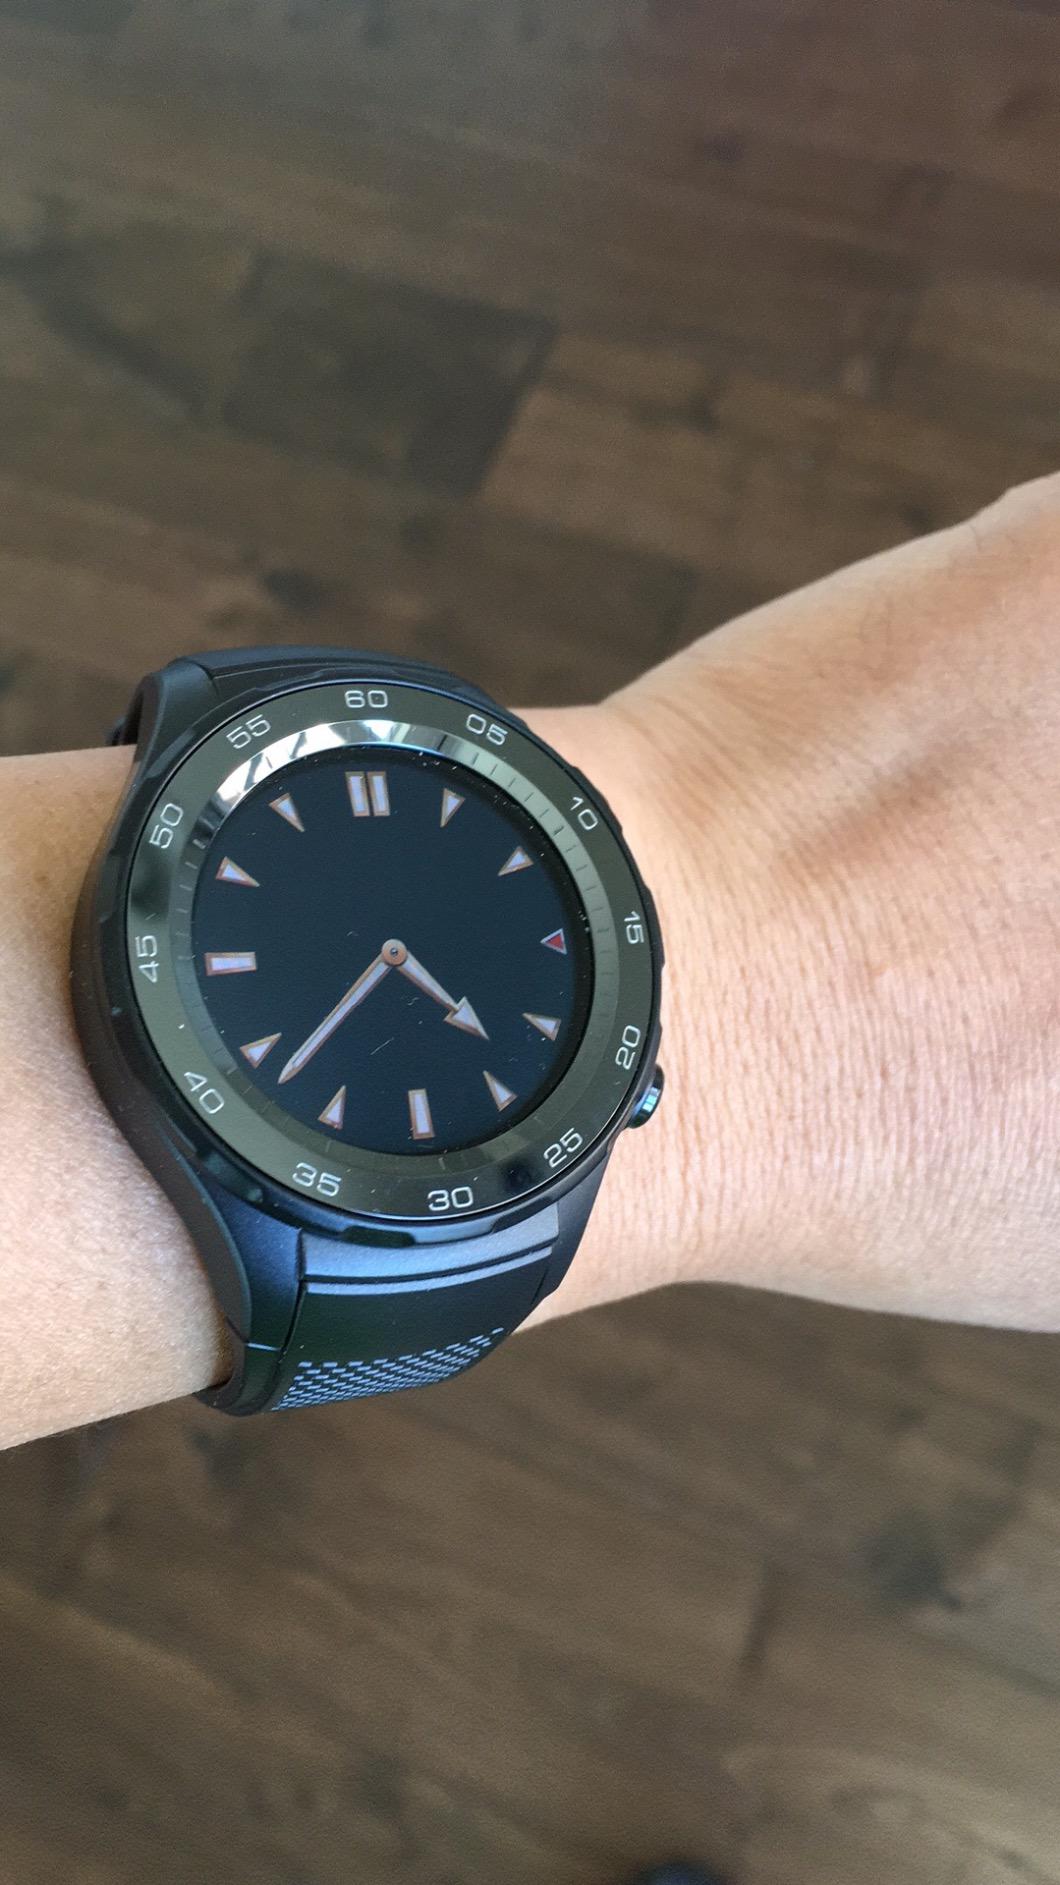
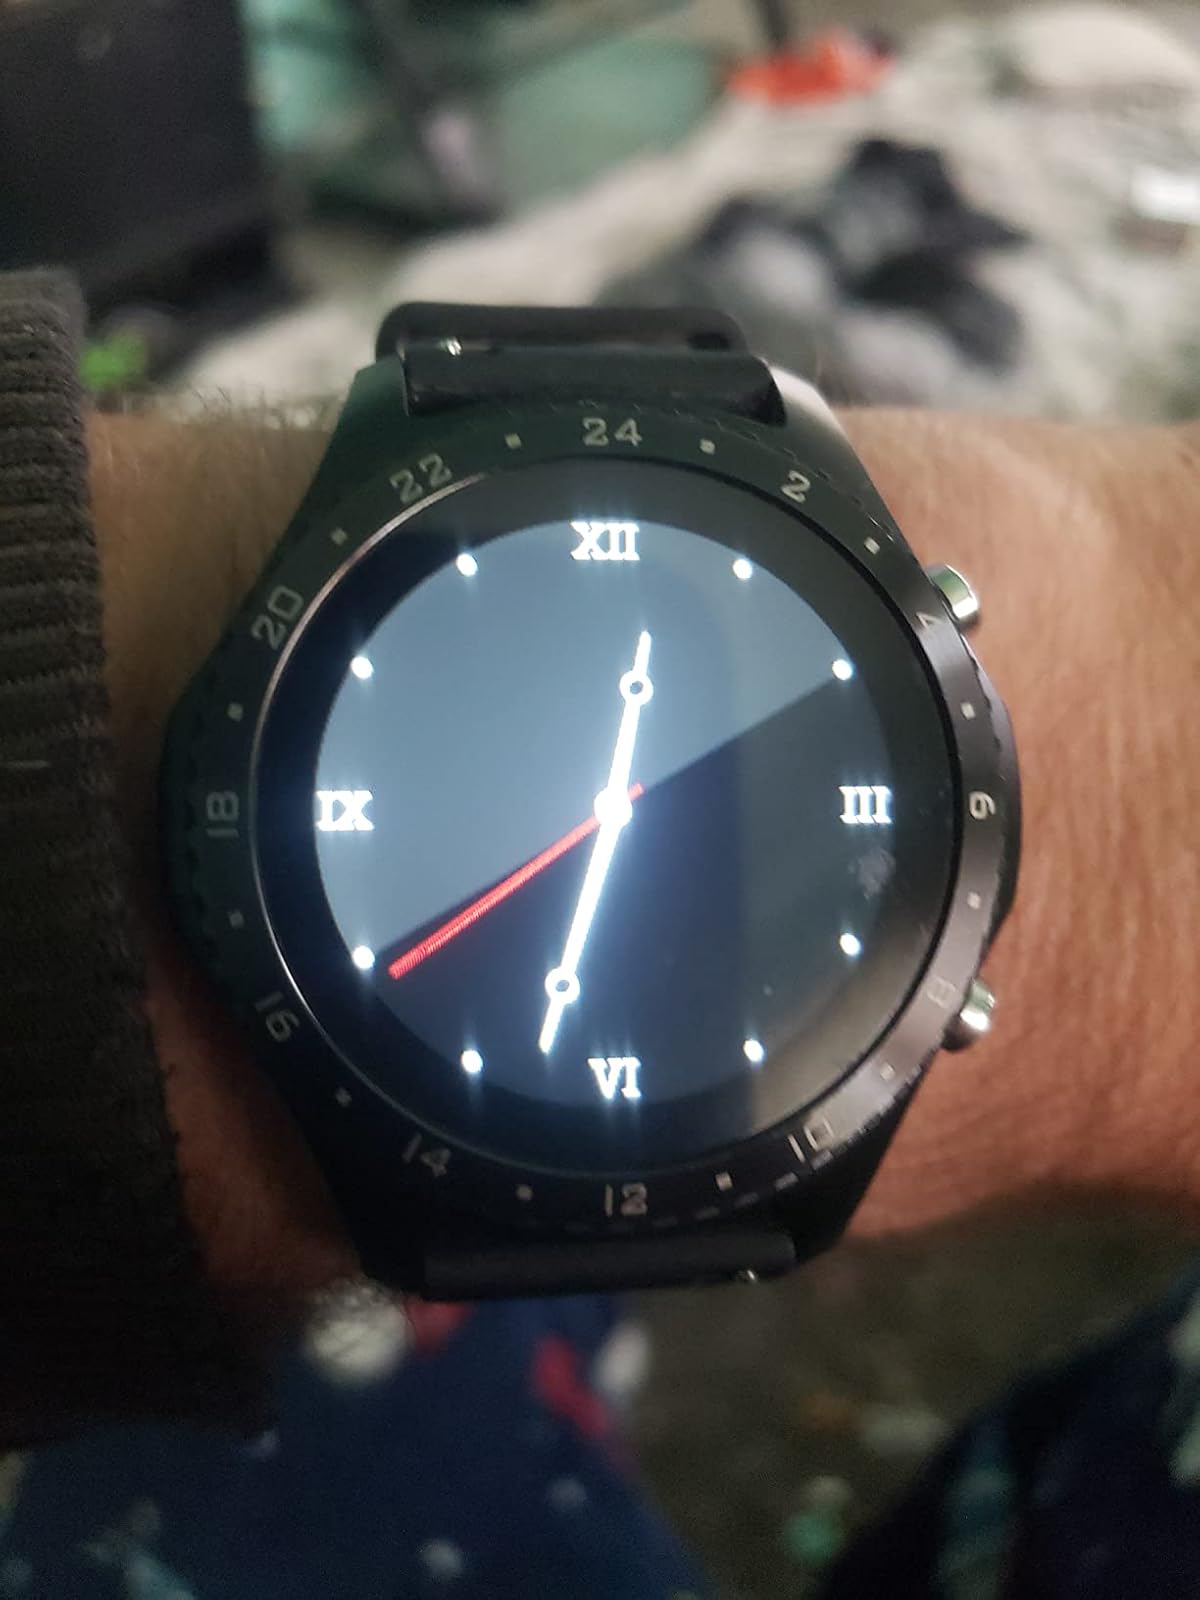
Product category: smartwatch
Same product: no